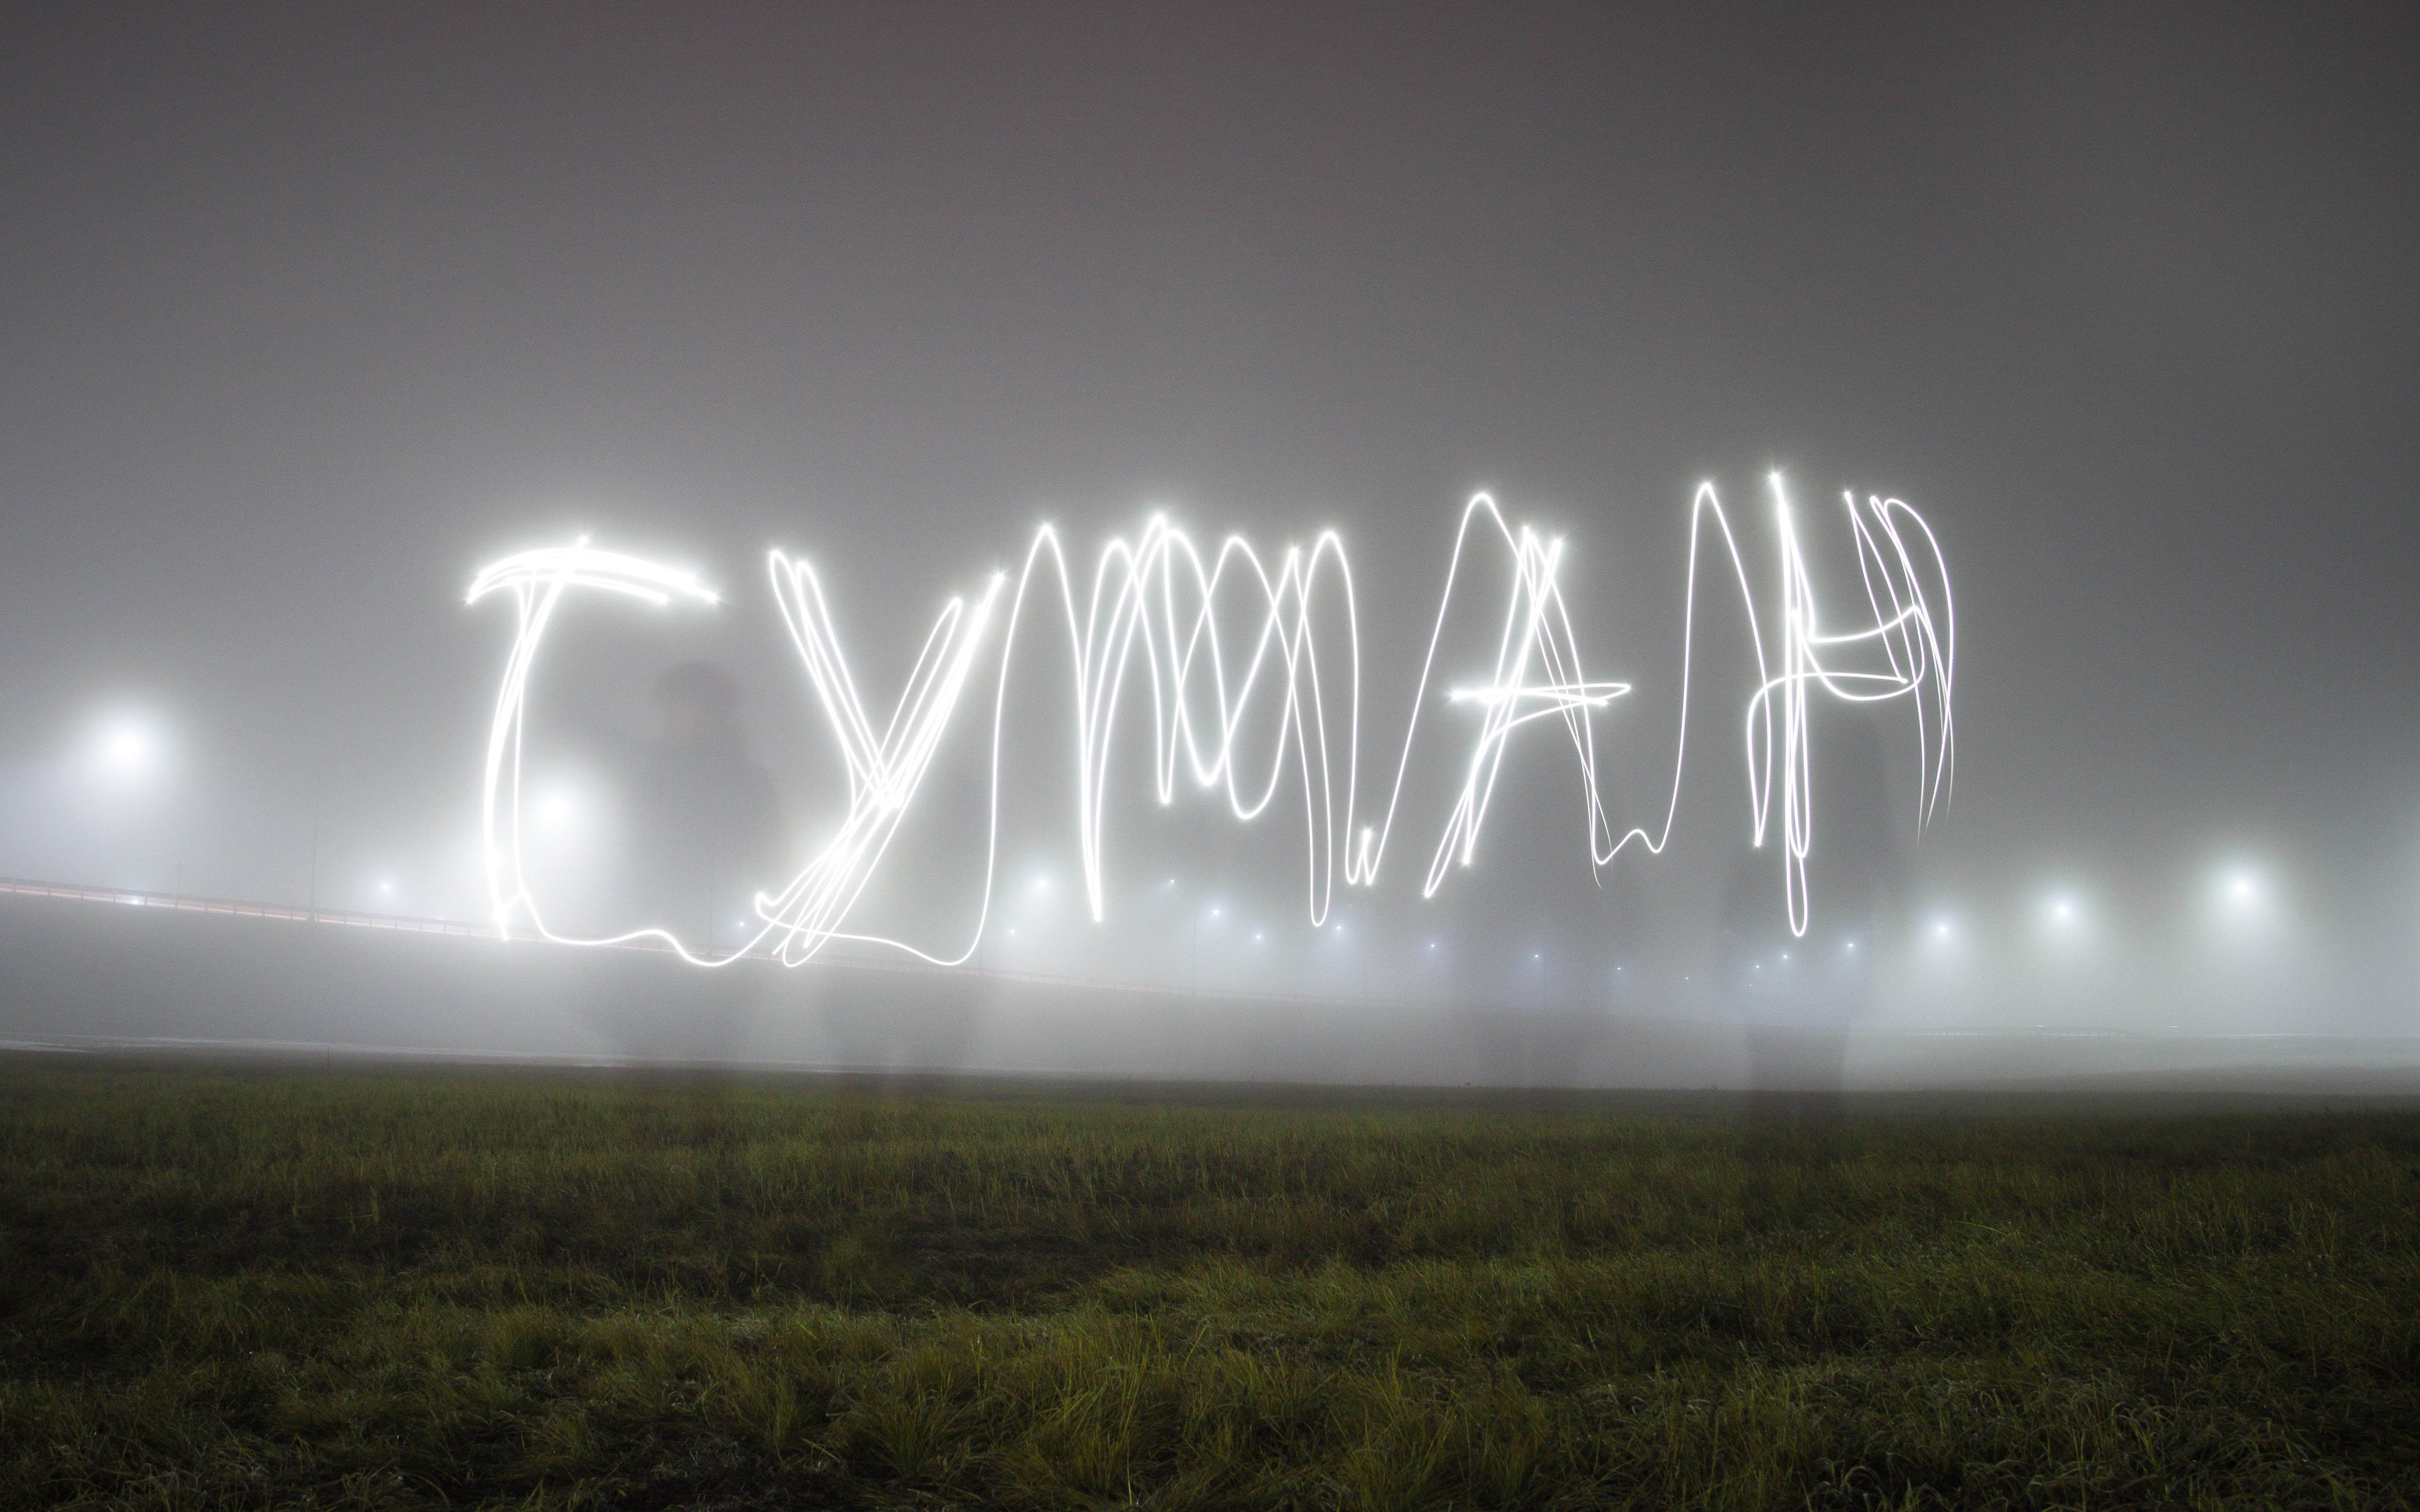
light, night, weather, lightning